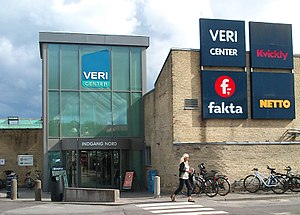
Veri Center
Veri Center
Veri centret, indgang nord.
Veri Center er et indkøbscenter i Vejlby, Aarhus. Centeret ligger i krydset mellem Vejby Ringvej og Grenåvej og rummer 25 butikker og tre supermarkeder har ca. 2 millioner besøgende om året.